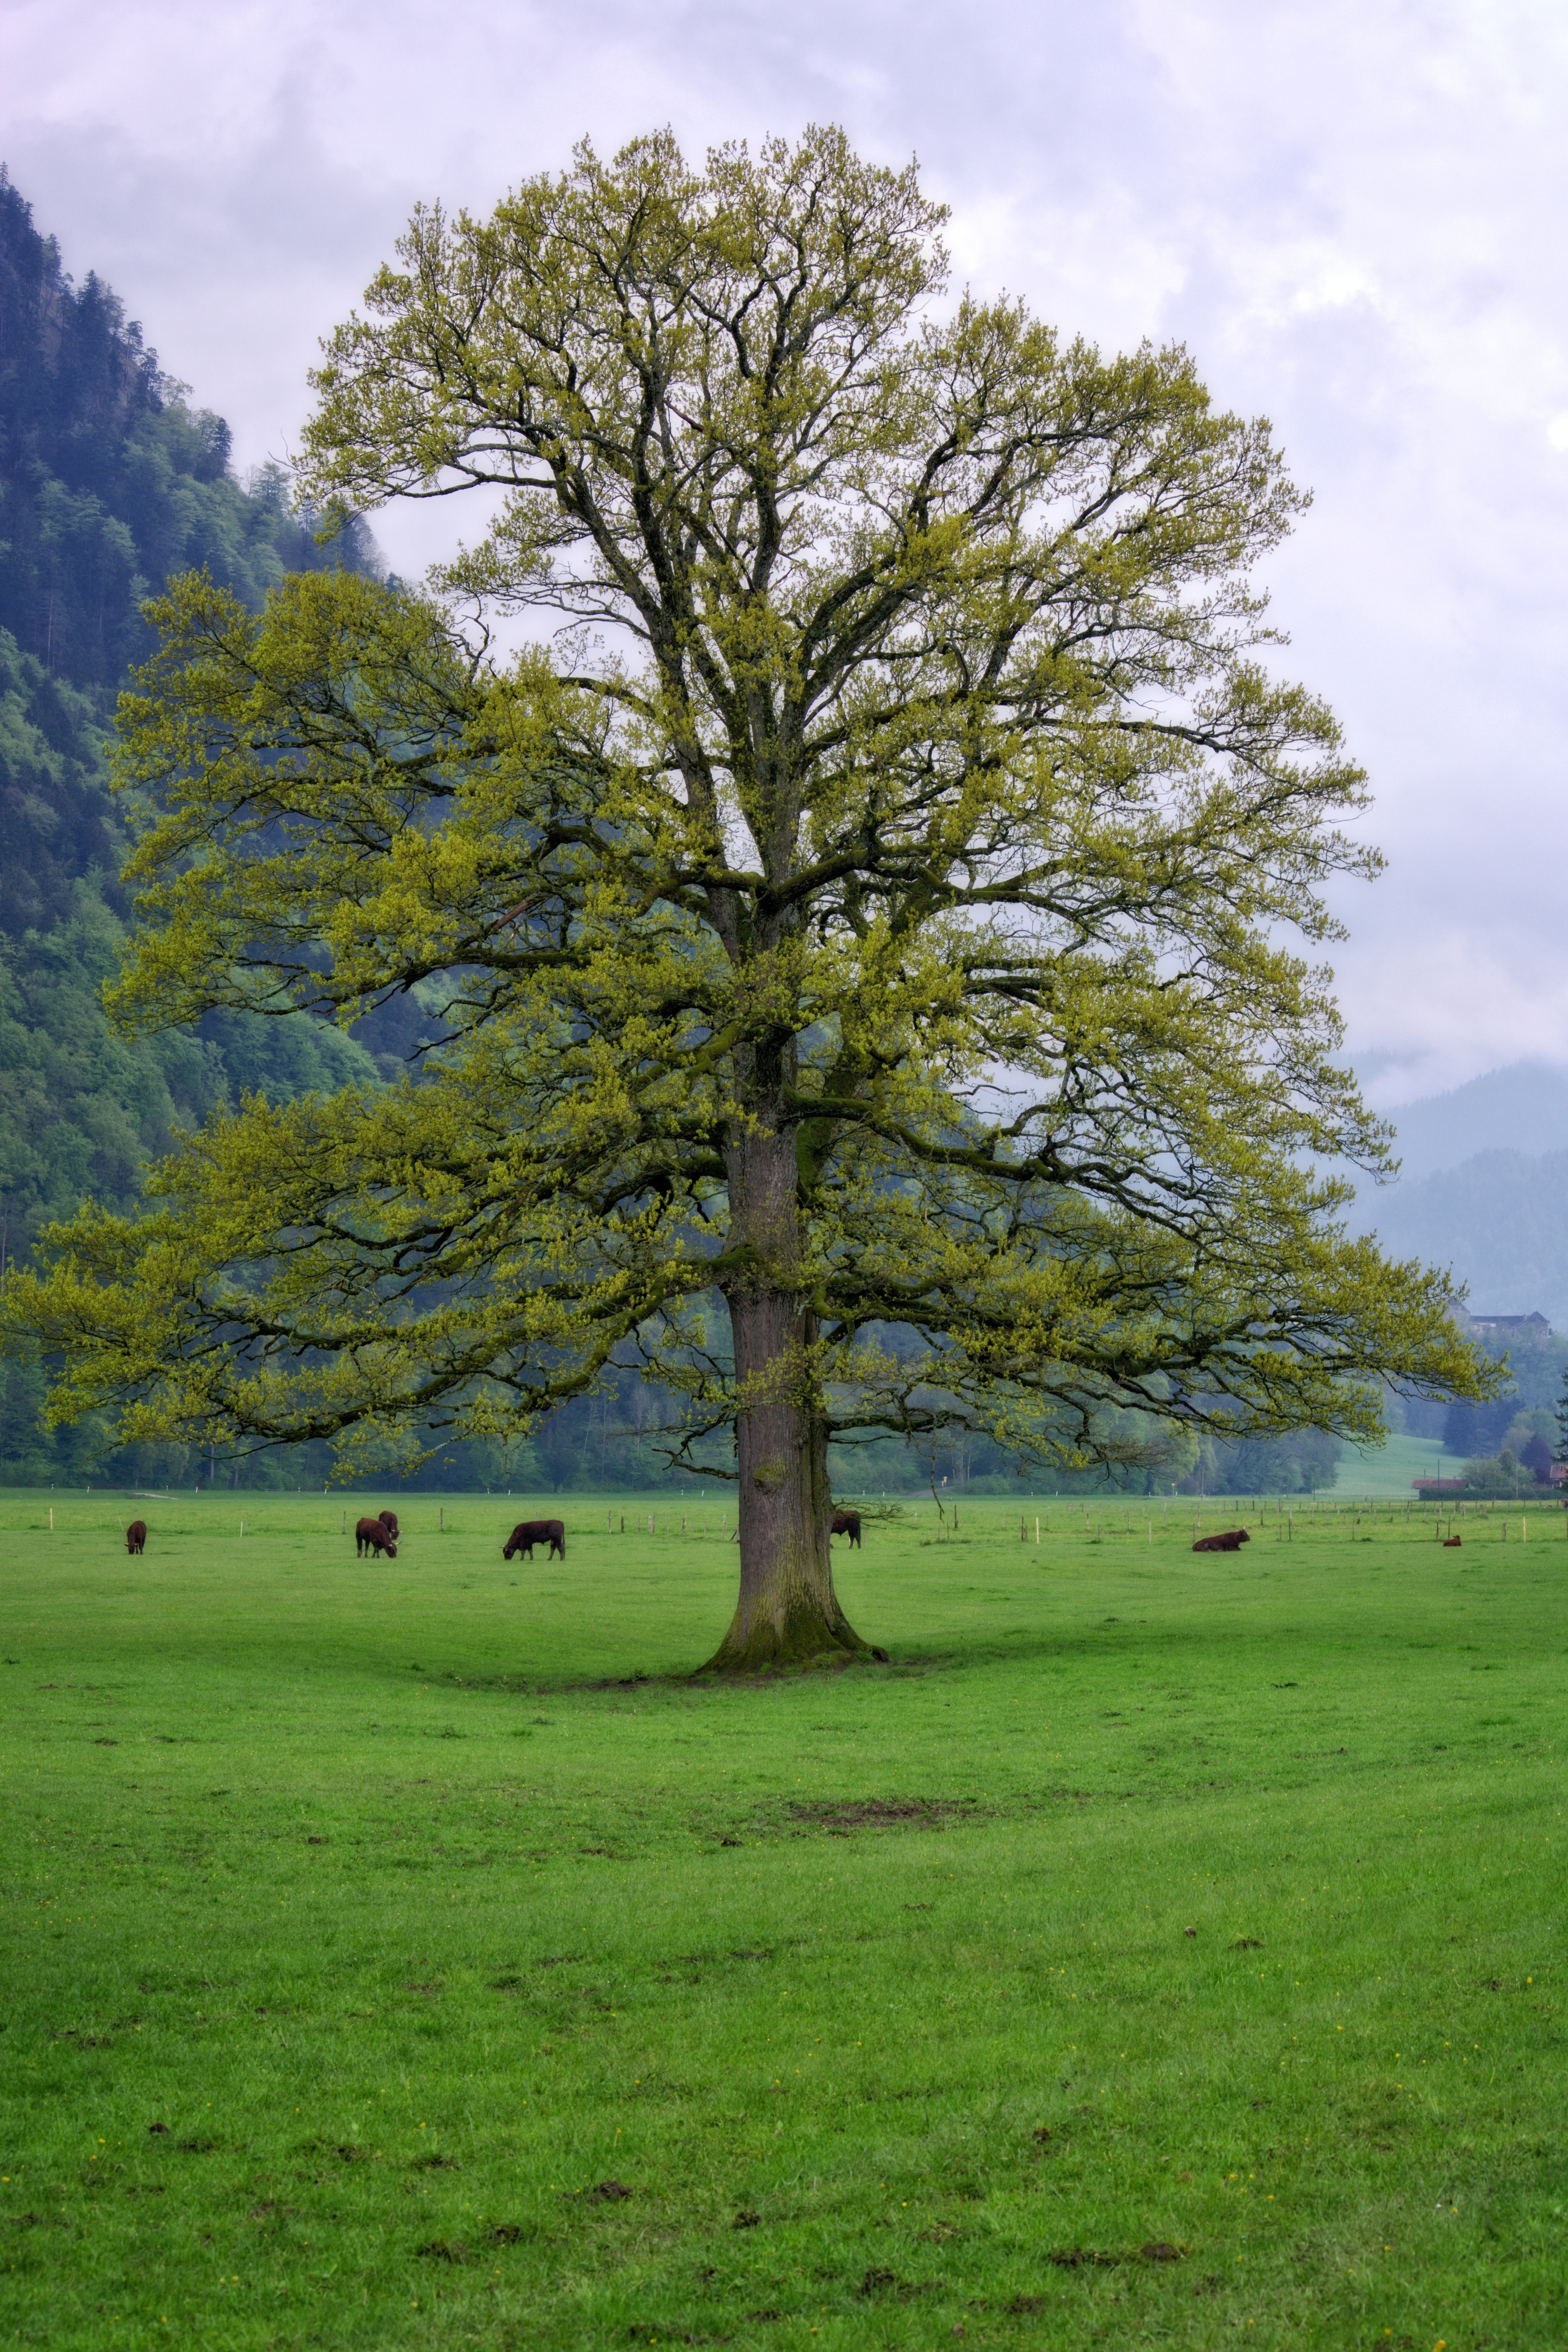
landscape, tree, nature, grass, branch, plant, sky, field, meadow, leaf, hill, flower, spring, green, pasture, autumn, cows, mountains, grassland, deciduous, oak, bavaria, woodland, habitat, ecosystem, rural area, individually, flowering plant, chiemgau, natural environment, woody plant, land plant